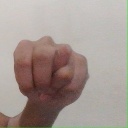
अक्षर: न